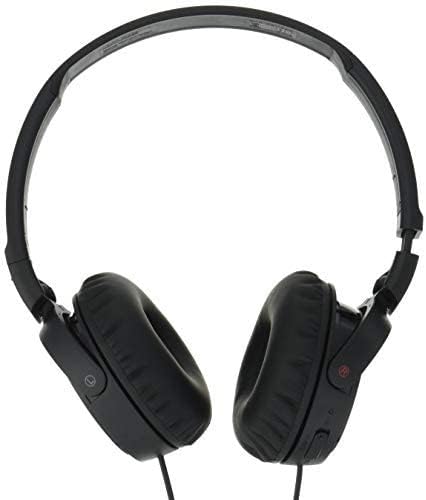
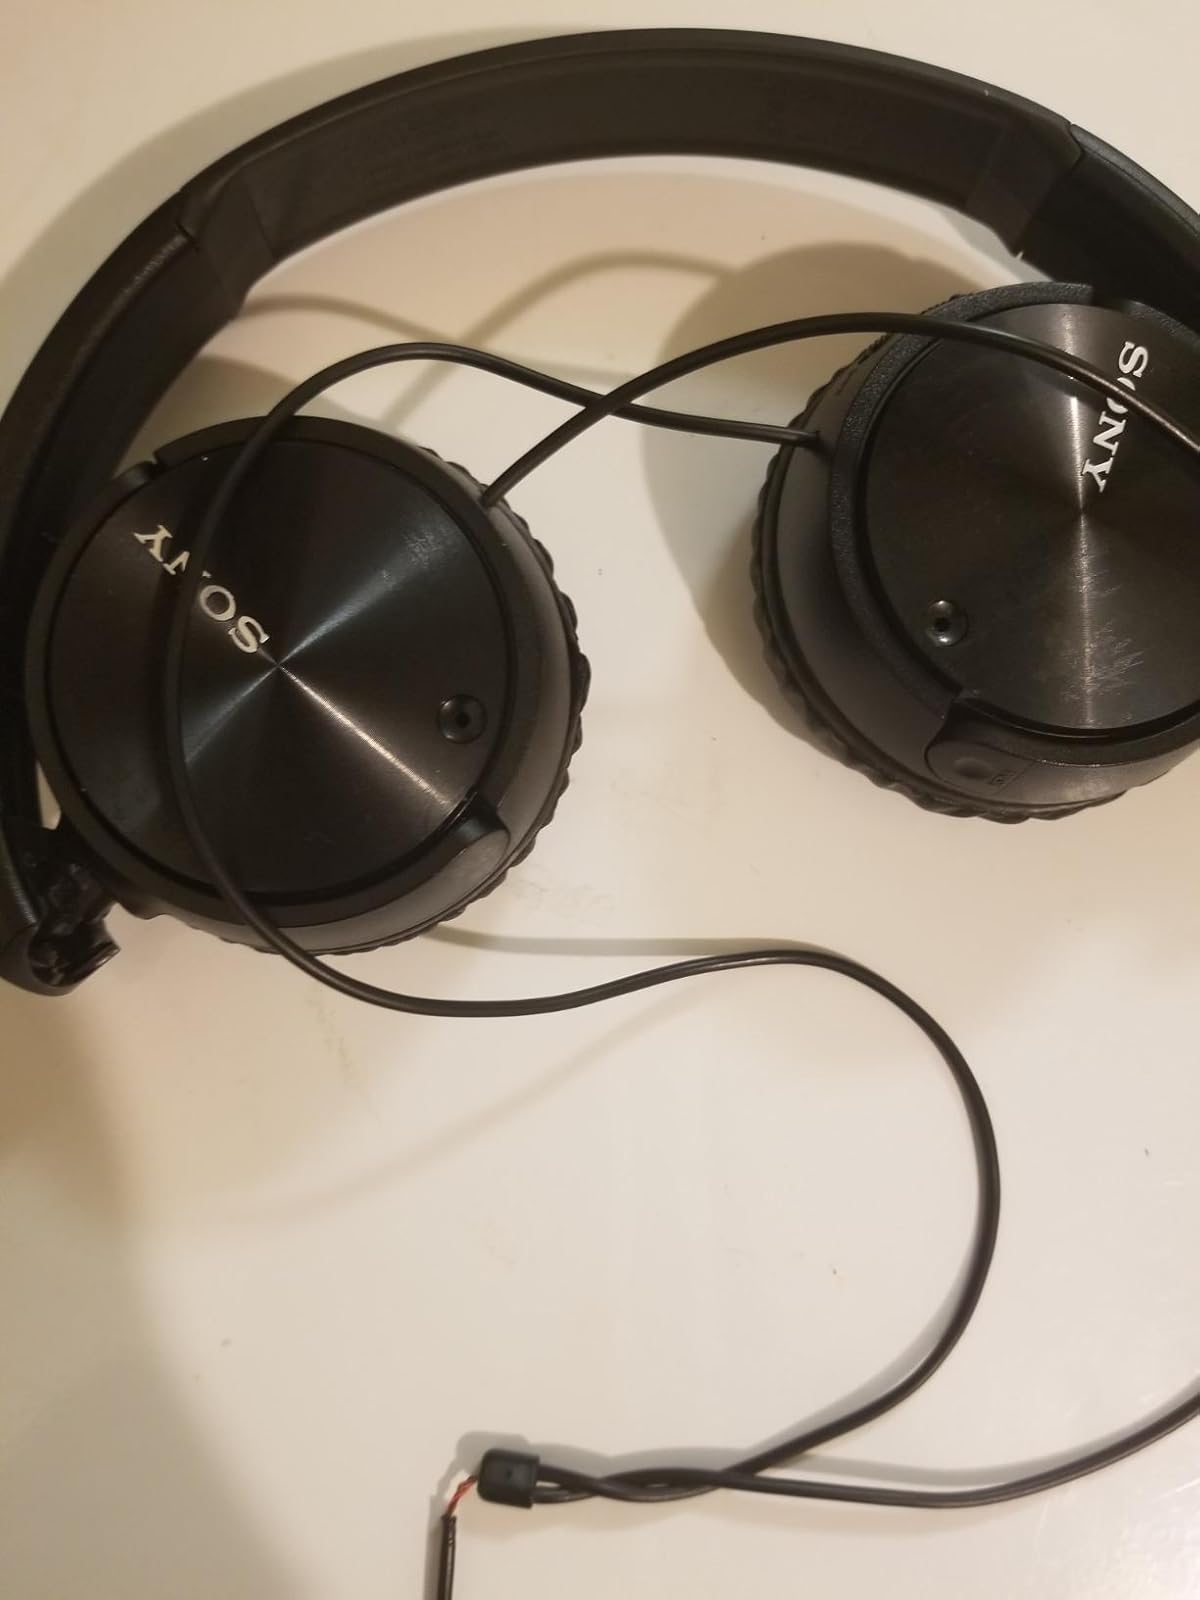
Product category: headphones
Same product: yes